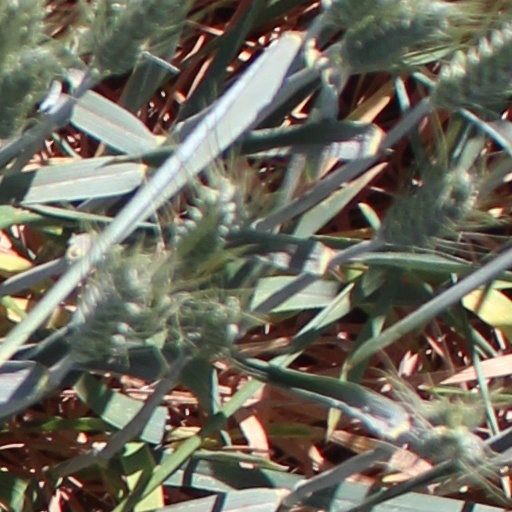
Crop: wheat